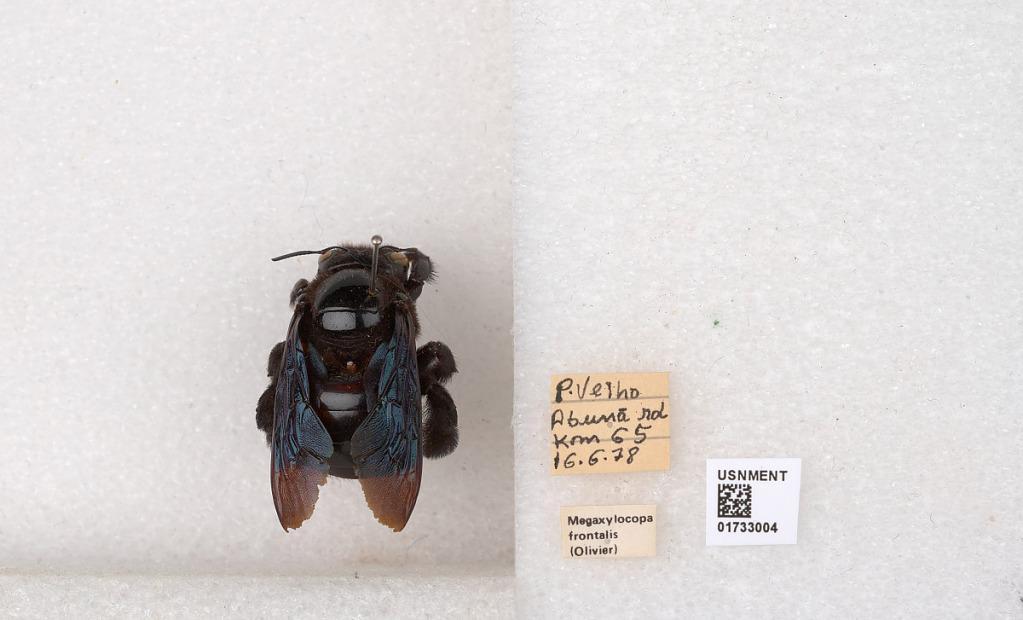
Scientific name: Xylocopa (Neoxylocopa) frontalis (Olivier)
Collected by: P. Velho
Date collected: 1978-6-16
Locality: Abuna Rd., km 65